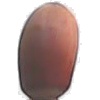
Label: hazelnut